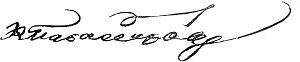
Constantin Paparrigopoulos est un historien grec, professeur à l'Université d'Athènes.